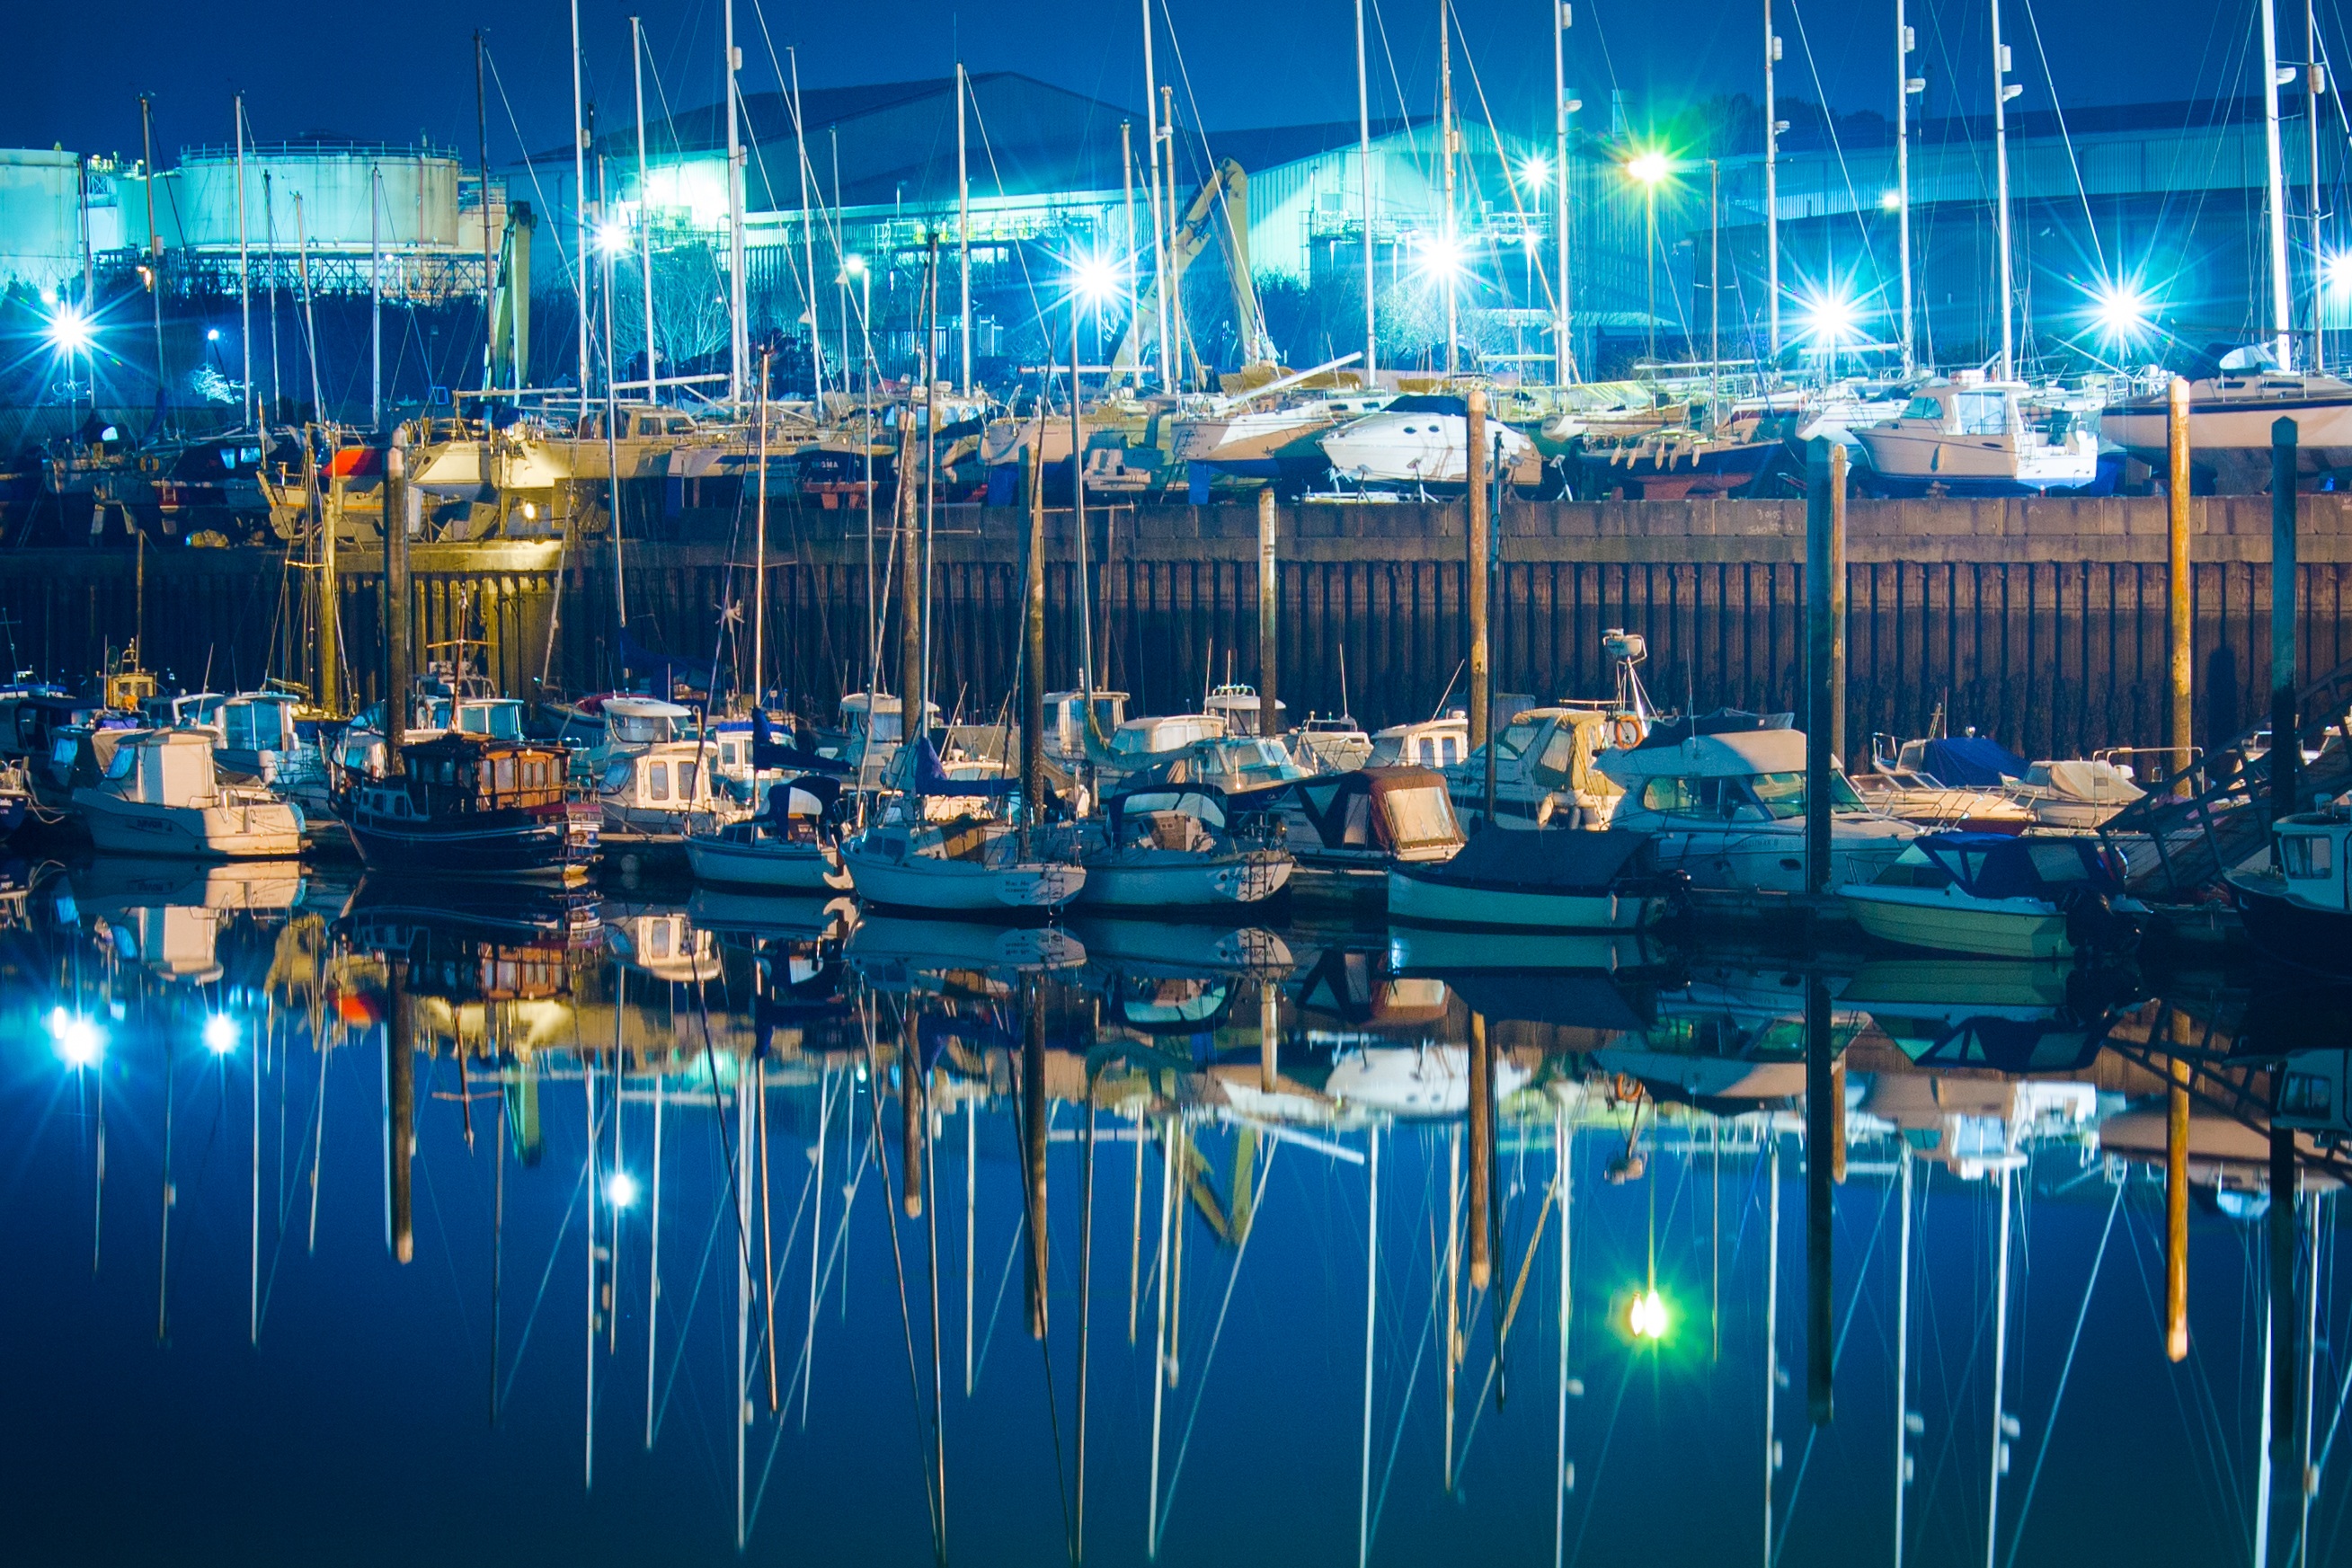
sea, water, ocean, dock, night, city, transport, reflection, vehicle, calm, harbor, blue, marina, sailboat, outdoors, lights, nautical, boating, boats, moored